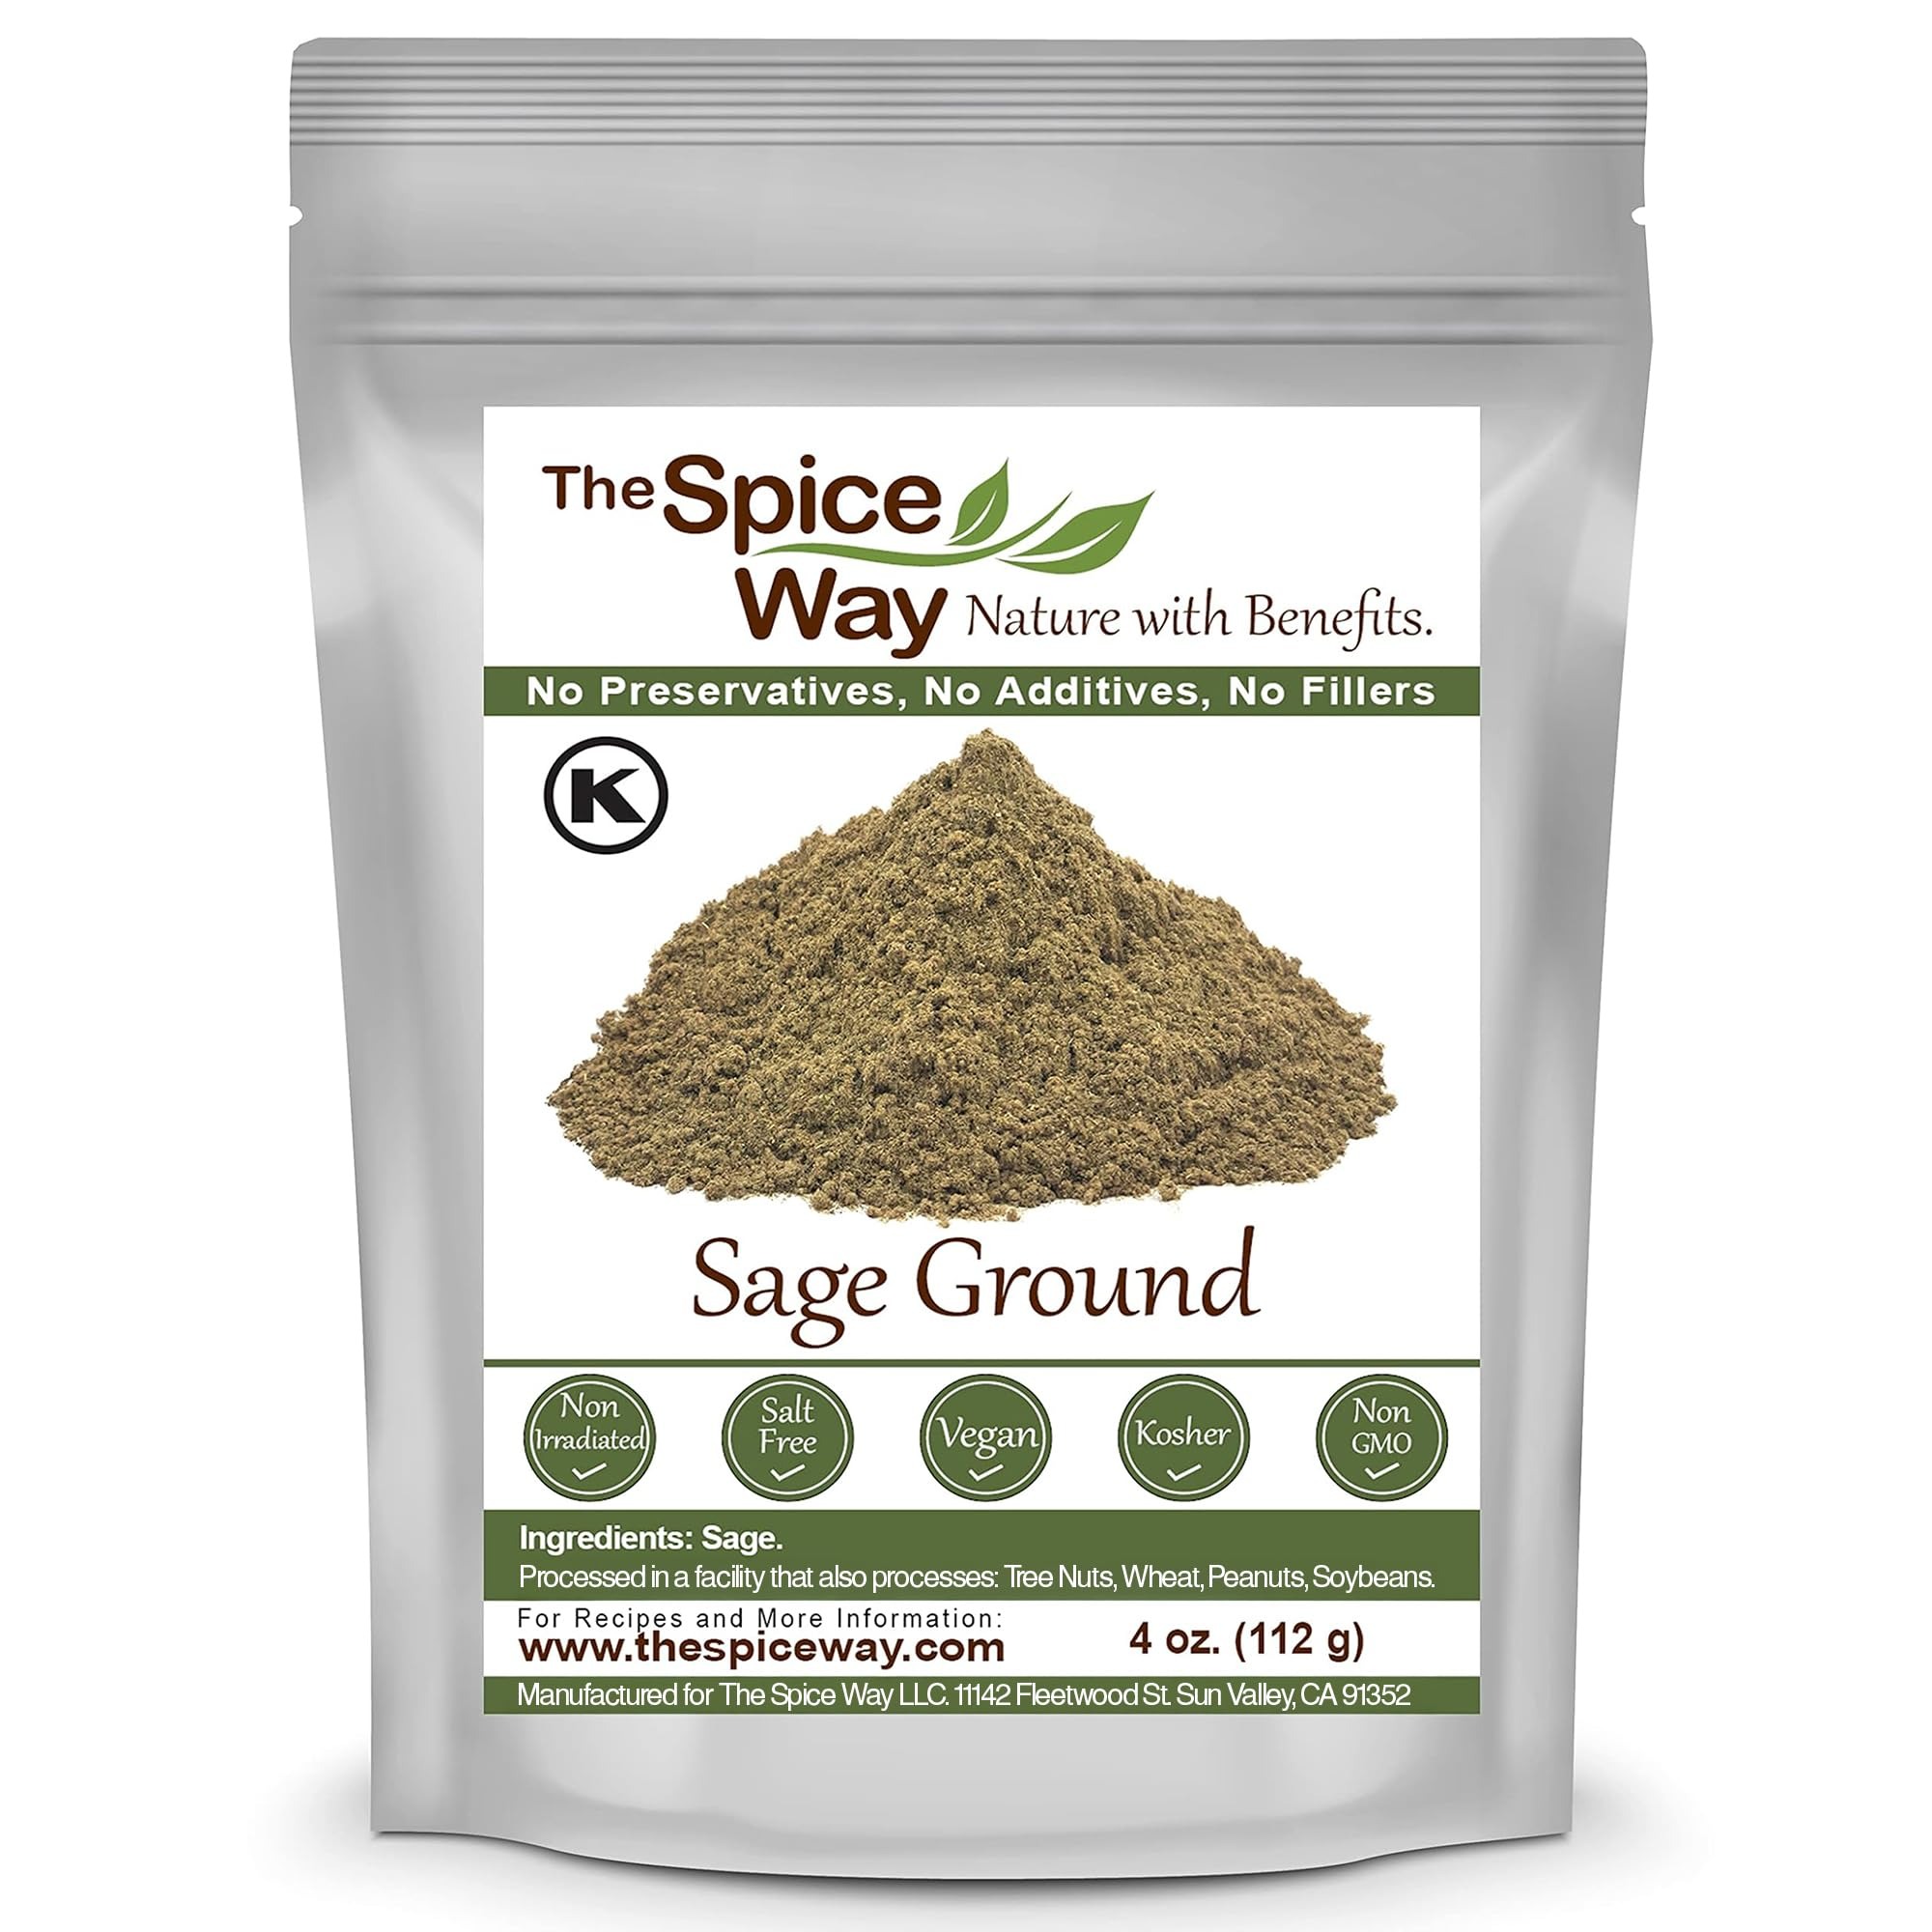
Item Name: The Spice Way Sage Ground - (4 oz) dried herb leaves powder
Bullet Point 1: SAGE POWDER - ground dry sage, used around the world in different cuisines with chicken, pork, sauces and more.
Bullet Point 2: PREMIUM - made from premium Ingredients, Kosher by OK.
Bullet Point 3: PURE - No preservatives, no additives, no MSG, non GMO.
Bullet Point 4: FRESH - packed fresh in small batches in the US.
Bullet Point 5: FARM TO TABLE - 30 years of experience in growing spices, herbs and peppers, using traditional methods like hand-picking, sun-drying and grounding at our facility.
Product Description: Sage Ground - great for cooking
Value: 4.0
Unit: Ounce

Price: 6.99